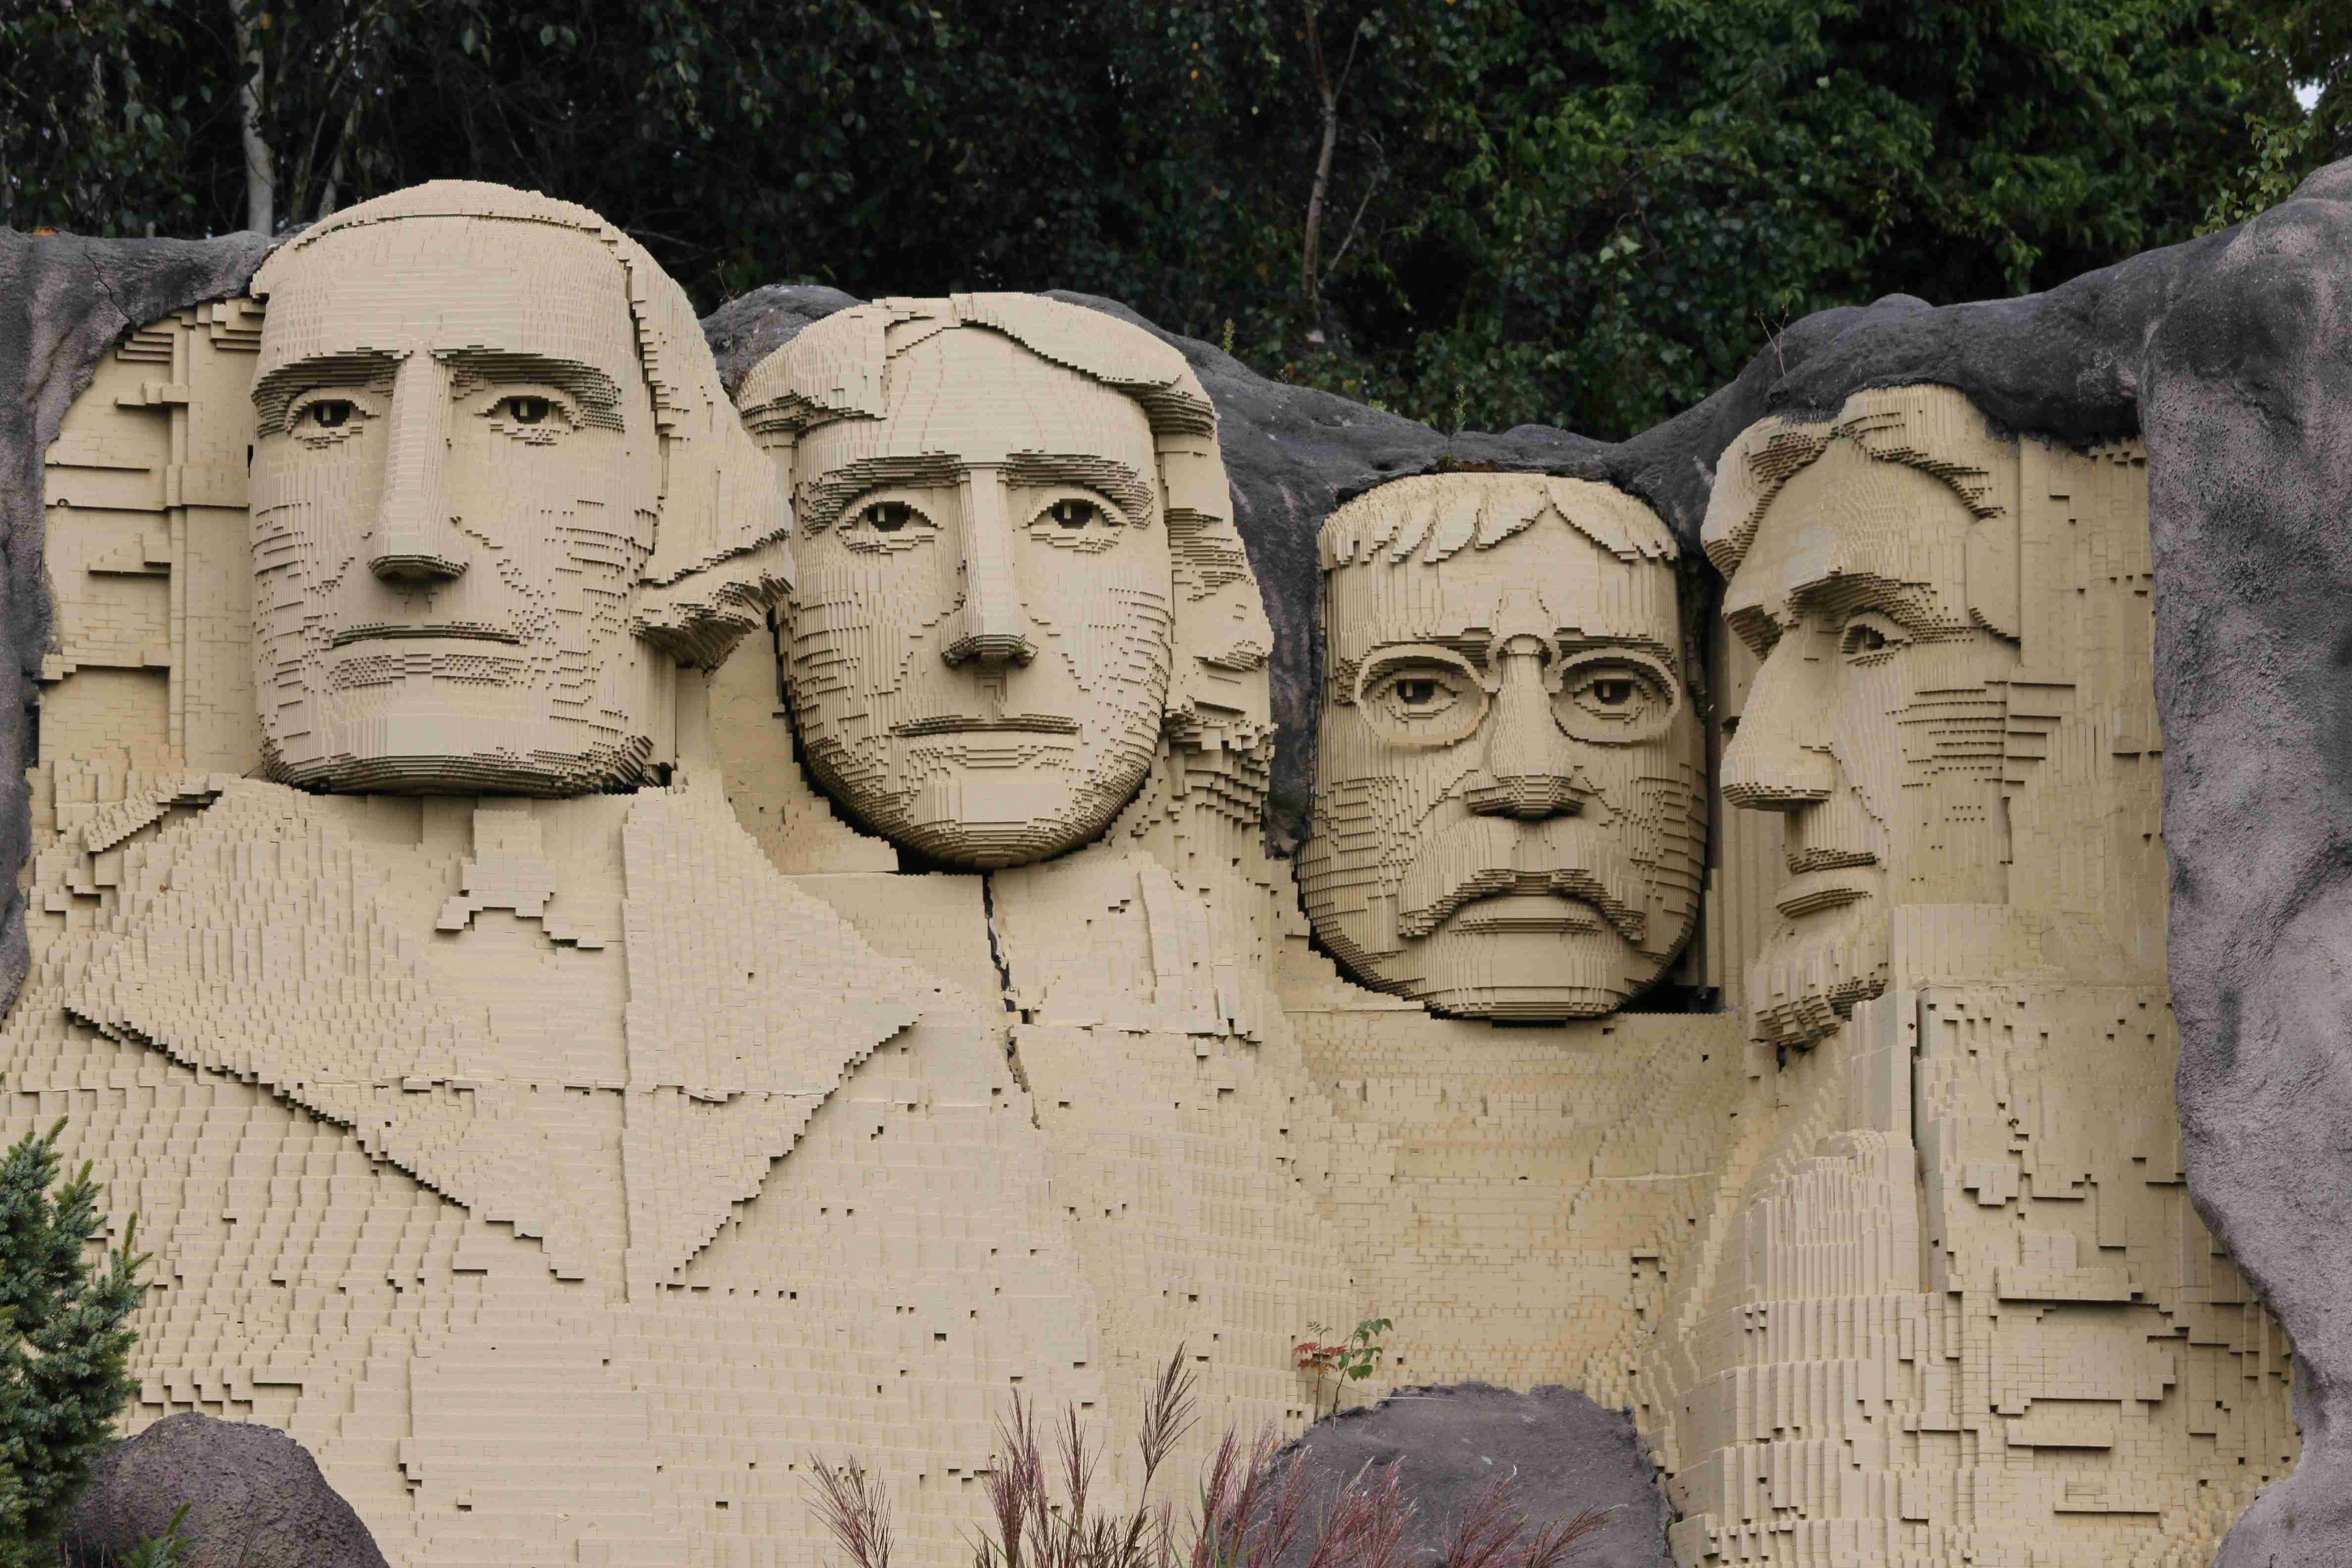
landscape, nature, rock, mountain, play, wall, monument, statue, usa, president, united states, sculpture, art, children, temple, toys, lego, carving, relief, heads, module, legoland, building blocks, billund, ancient history